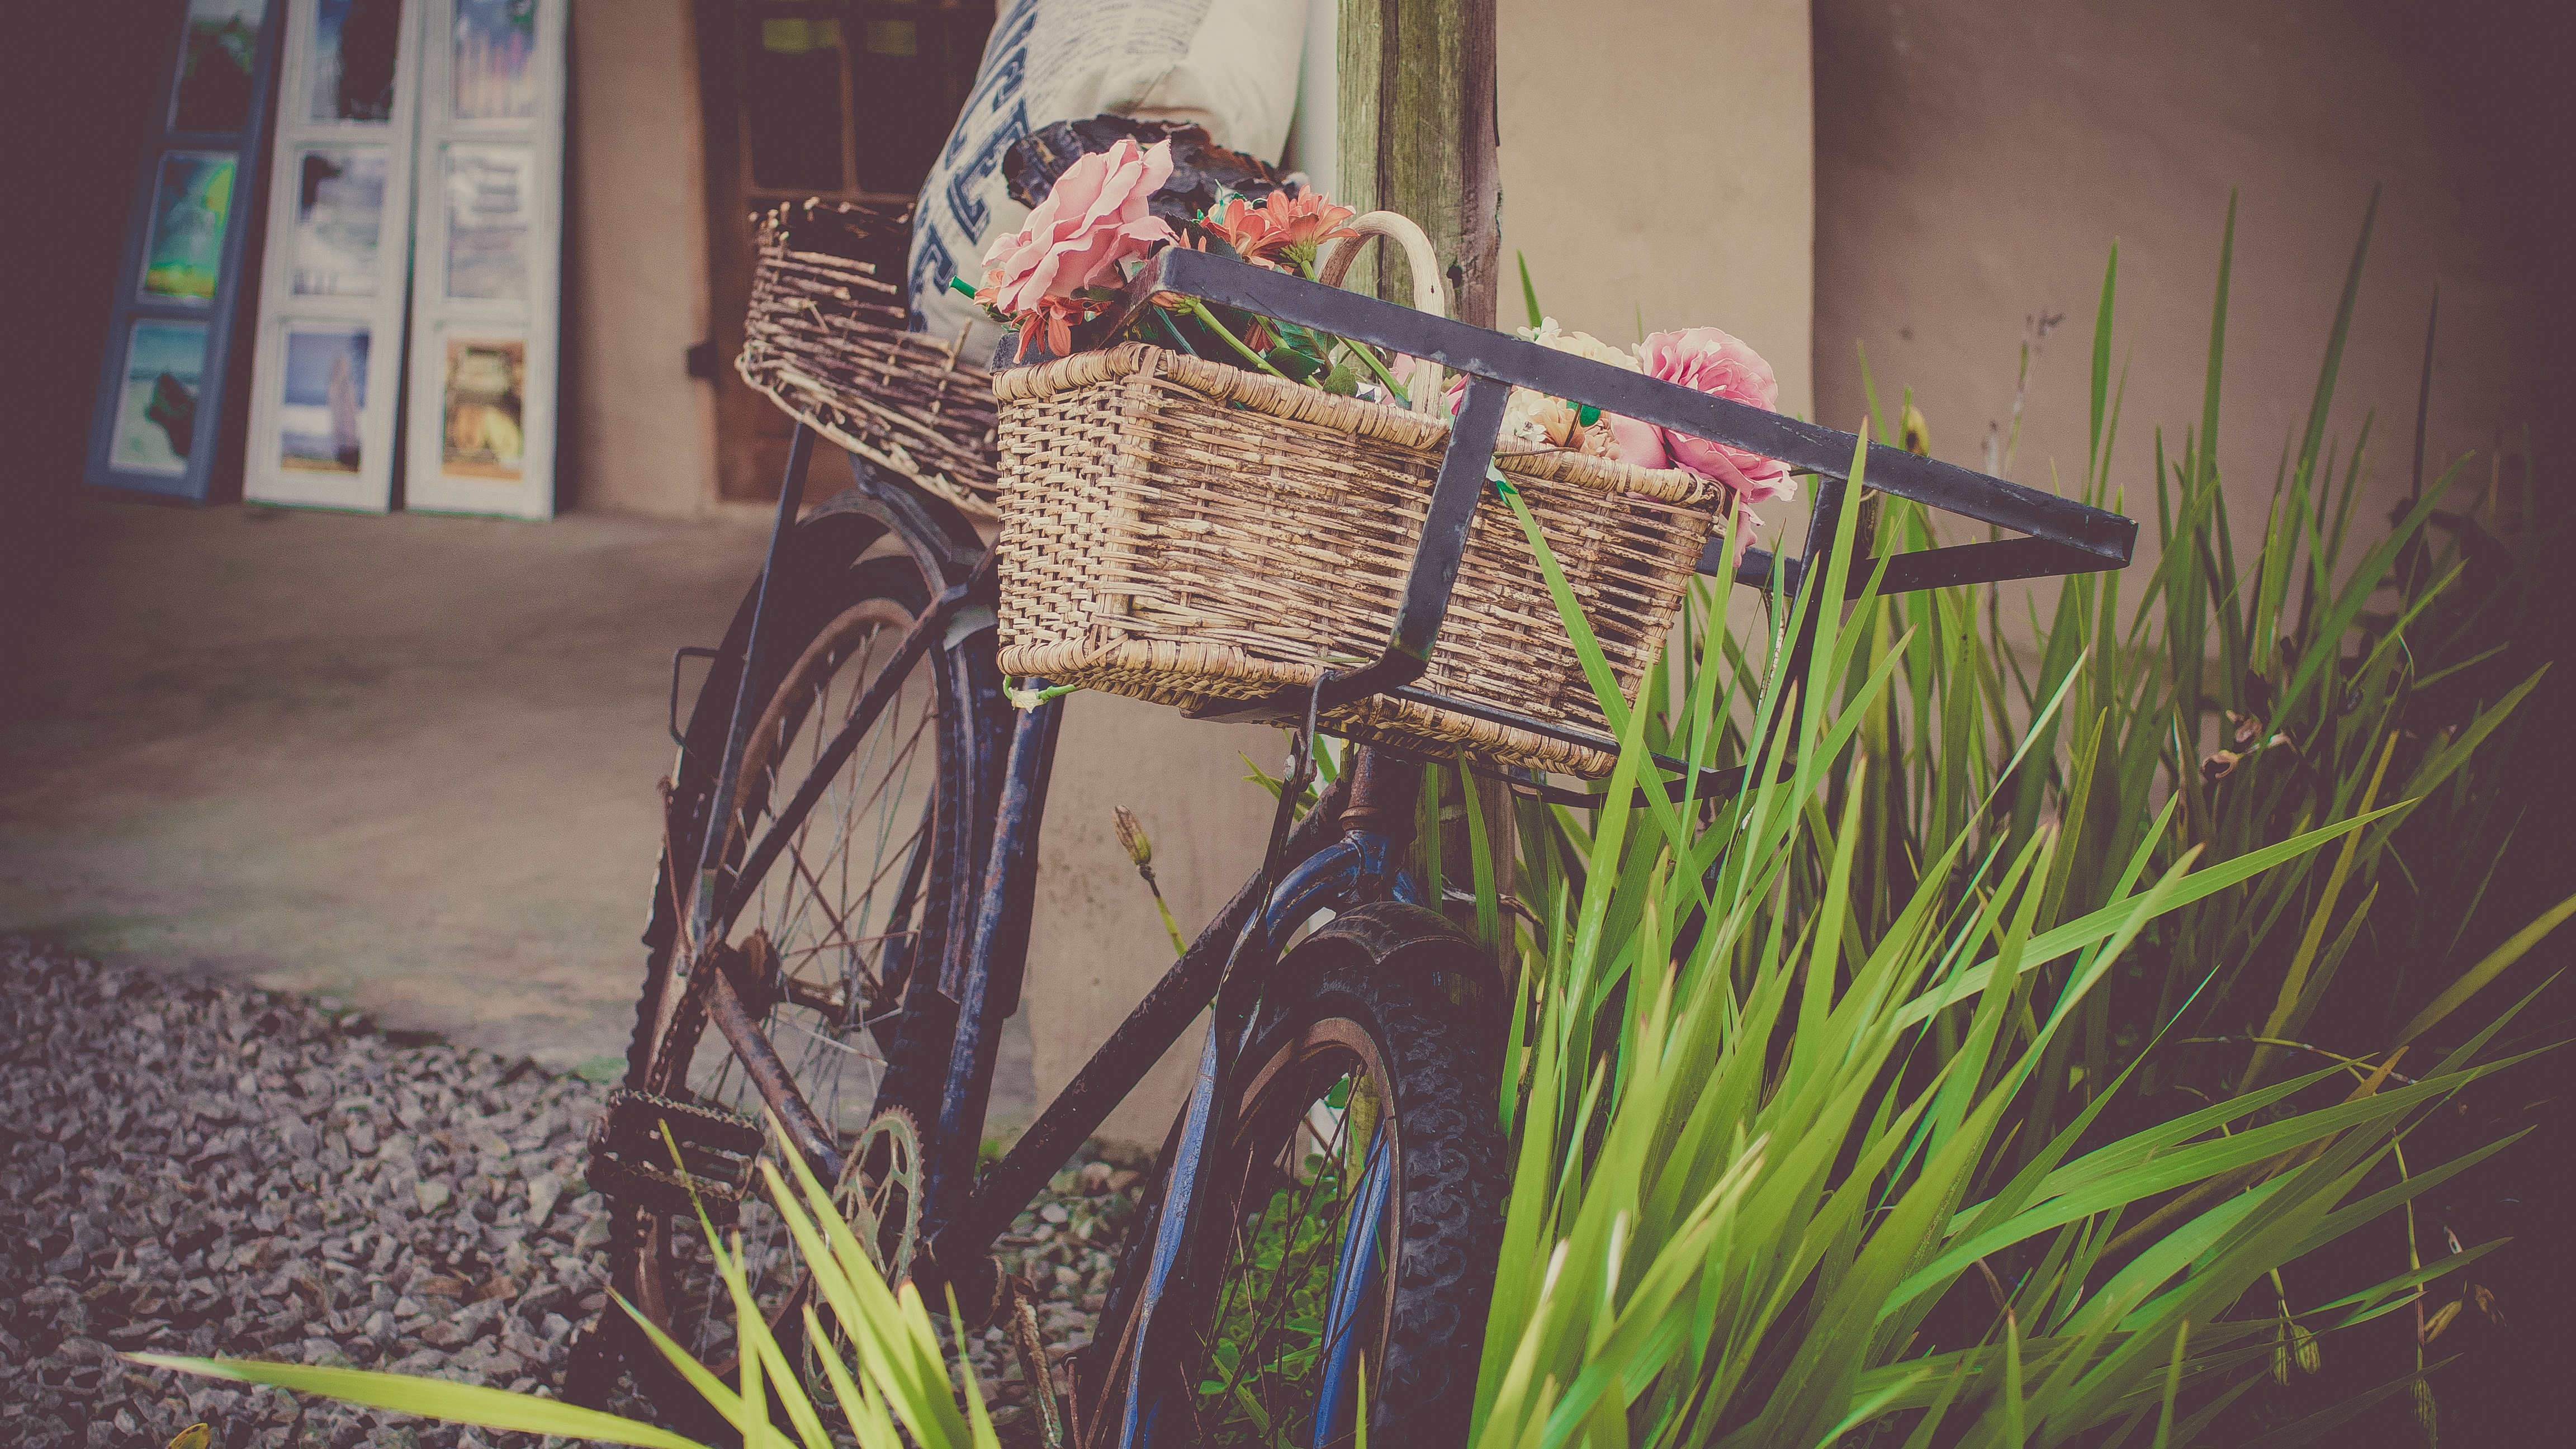
grass, vintage, flower, old, bicycle, shop, green, agriculture, basket, flowers, art, summer flowers, vintage bicycle, grass family